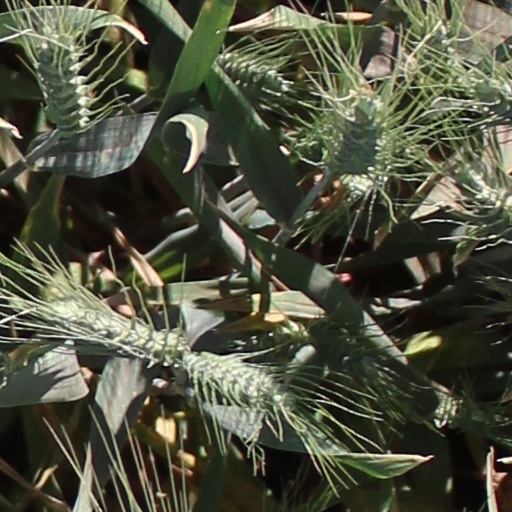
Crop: wheat